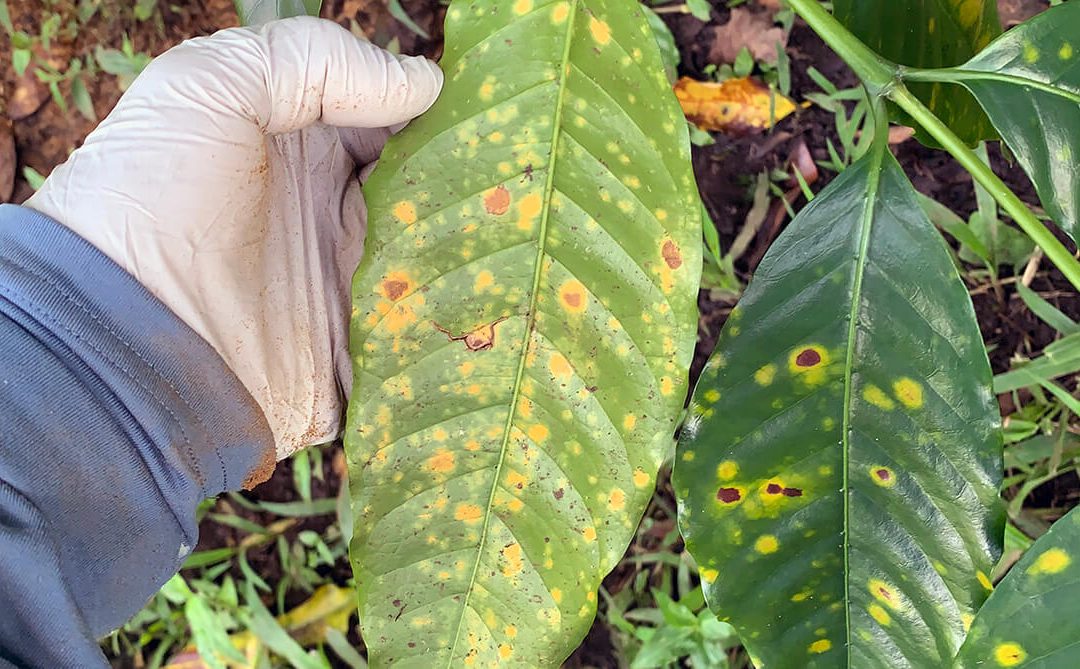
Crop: unknown
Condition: coffee_coffee_rust